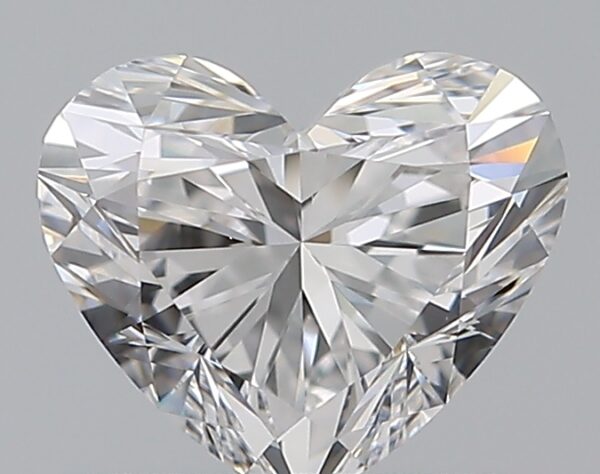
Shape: heart
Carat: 0.7
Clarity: VS1
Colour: E
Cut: EX
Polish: EX
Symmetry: VG
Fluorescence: F
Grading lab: GIA
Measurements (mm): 5.29 x 6.2 x 3.66